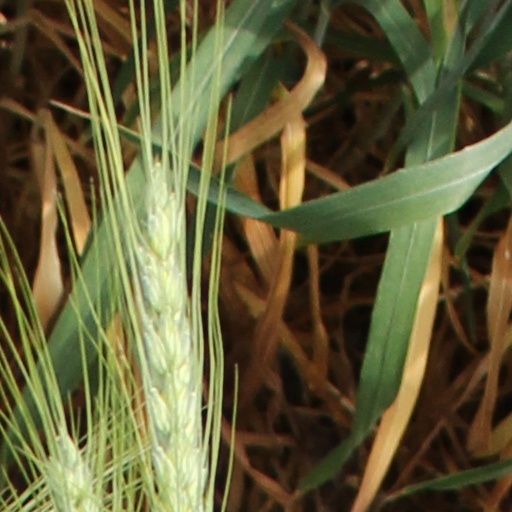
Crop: wheat